2016 Major League Baseball Home Run Derby

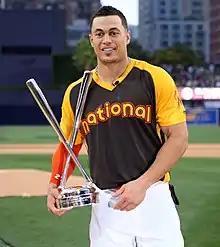
Giancarlo Stanton poses with the trophy after his victory

The 2016 Major League Baseball Home Run Derby (known through sponsorship as the T-Mobile Home Run Derby) was a home run hitting contest between eight batters from Major League Baseball (MLB). The derby was held on July 11, 2016, at Petco Park in San Diego, California, the site of the 2016 MLB All-Star Game. On July 8, the participants that were eligible to participate in the Home Run Derby were announced. Giancarlo Stanton won the Home Run Derby by defeating defending champion Todd Frazier 20–13.